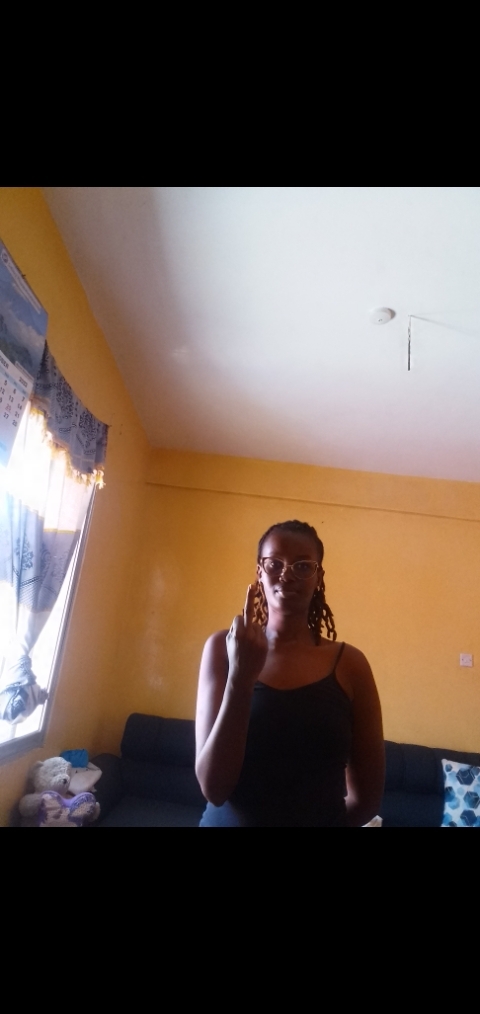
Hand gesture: middle_finger